Incheon Bridge

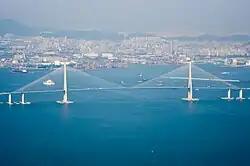
Incheondaegyo

The Incheon Bridge is a reinforced concrete cable-stayed bridge in South Korea. At its opening in October 2009, it became the second bridge connection between Yeongjong Island and the mainland of Incheon. The Incheon Bridge is South Korea's longest spanning cable-stayed bridge. In comparison, it is the world's sixteenth longest cable-stayed bridge as of January 2019.